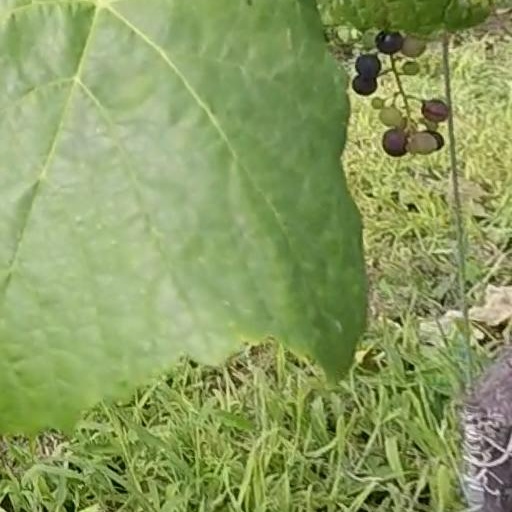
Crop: grape